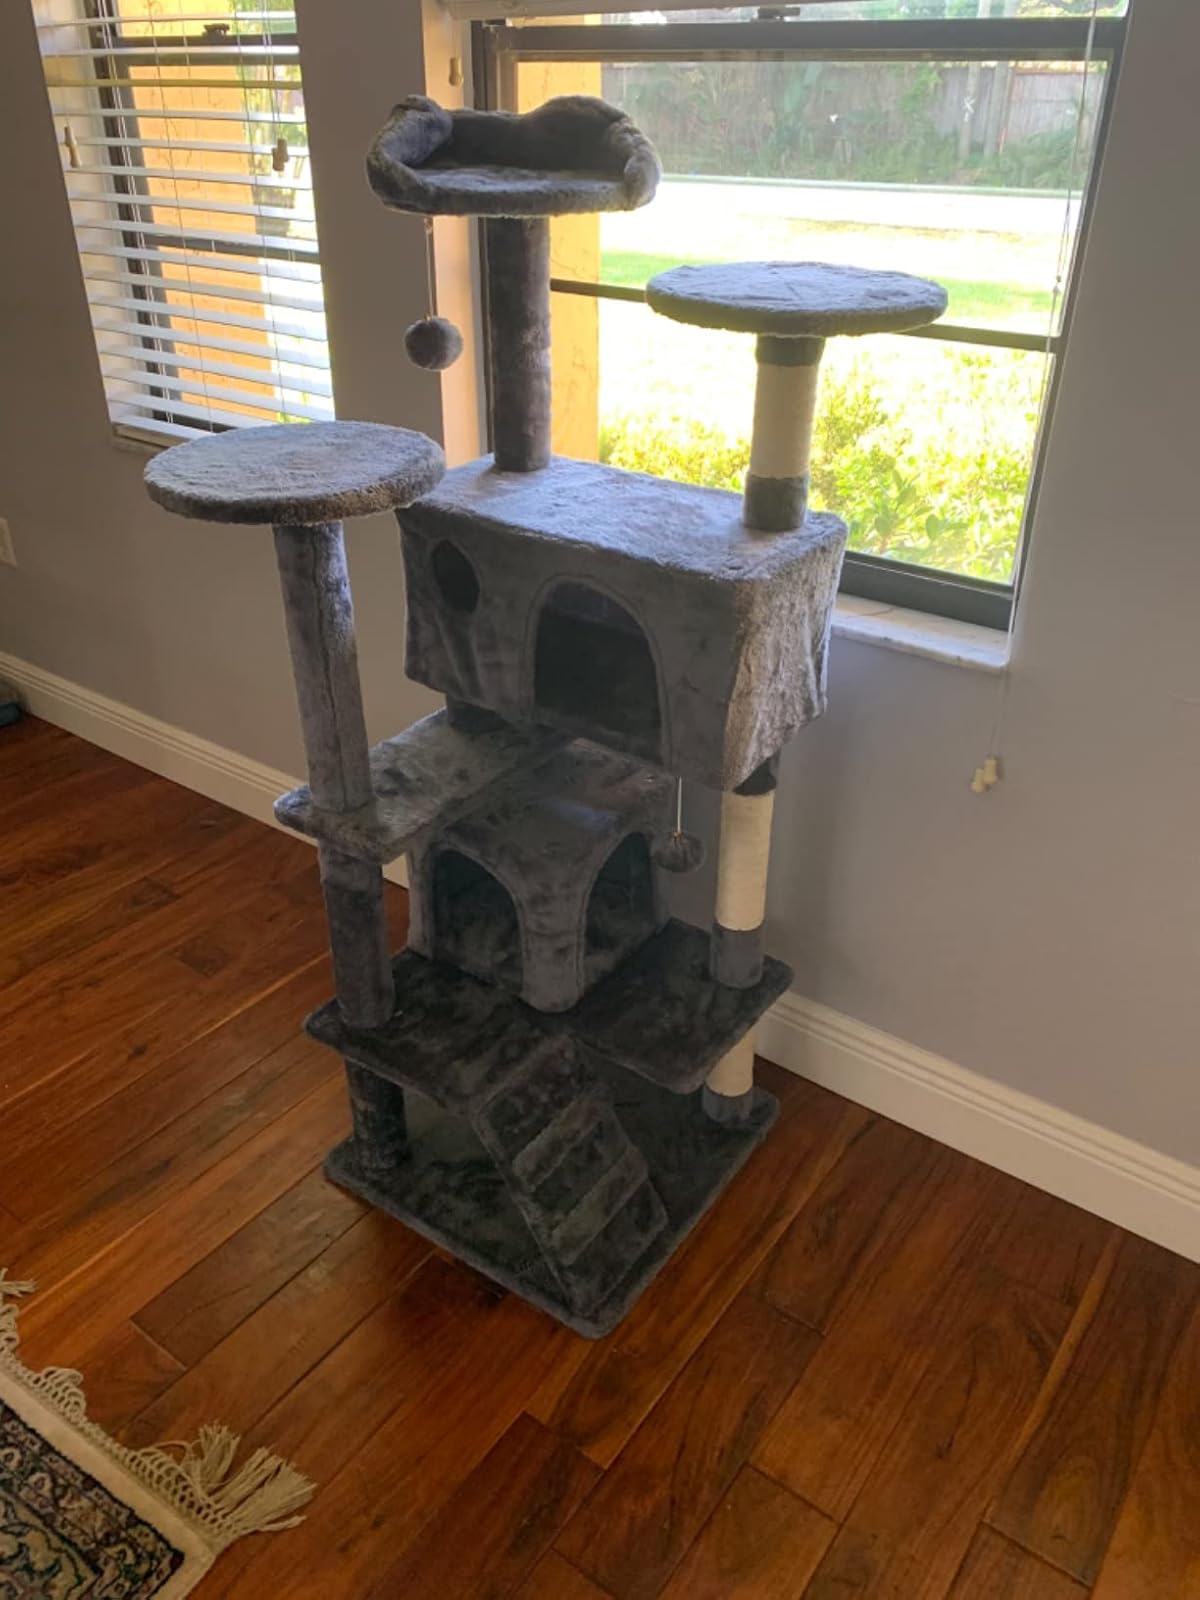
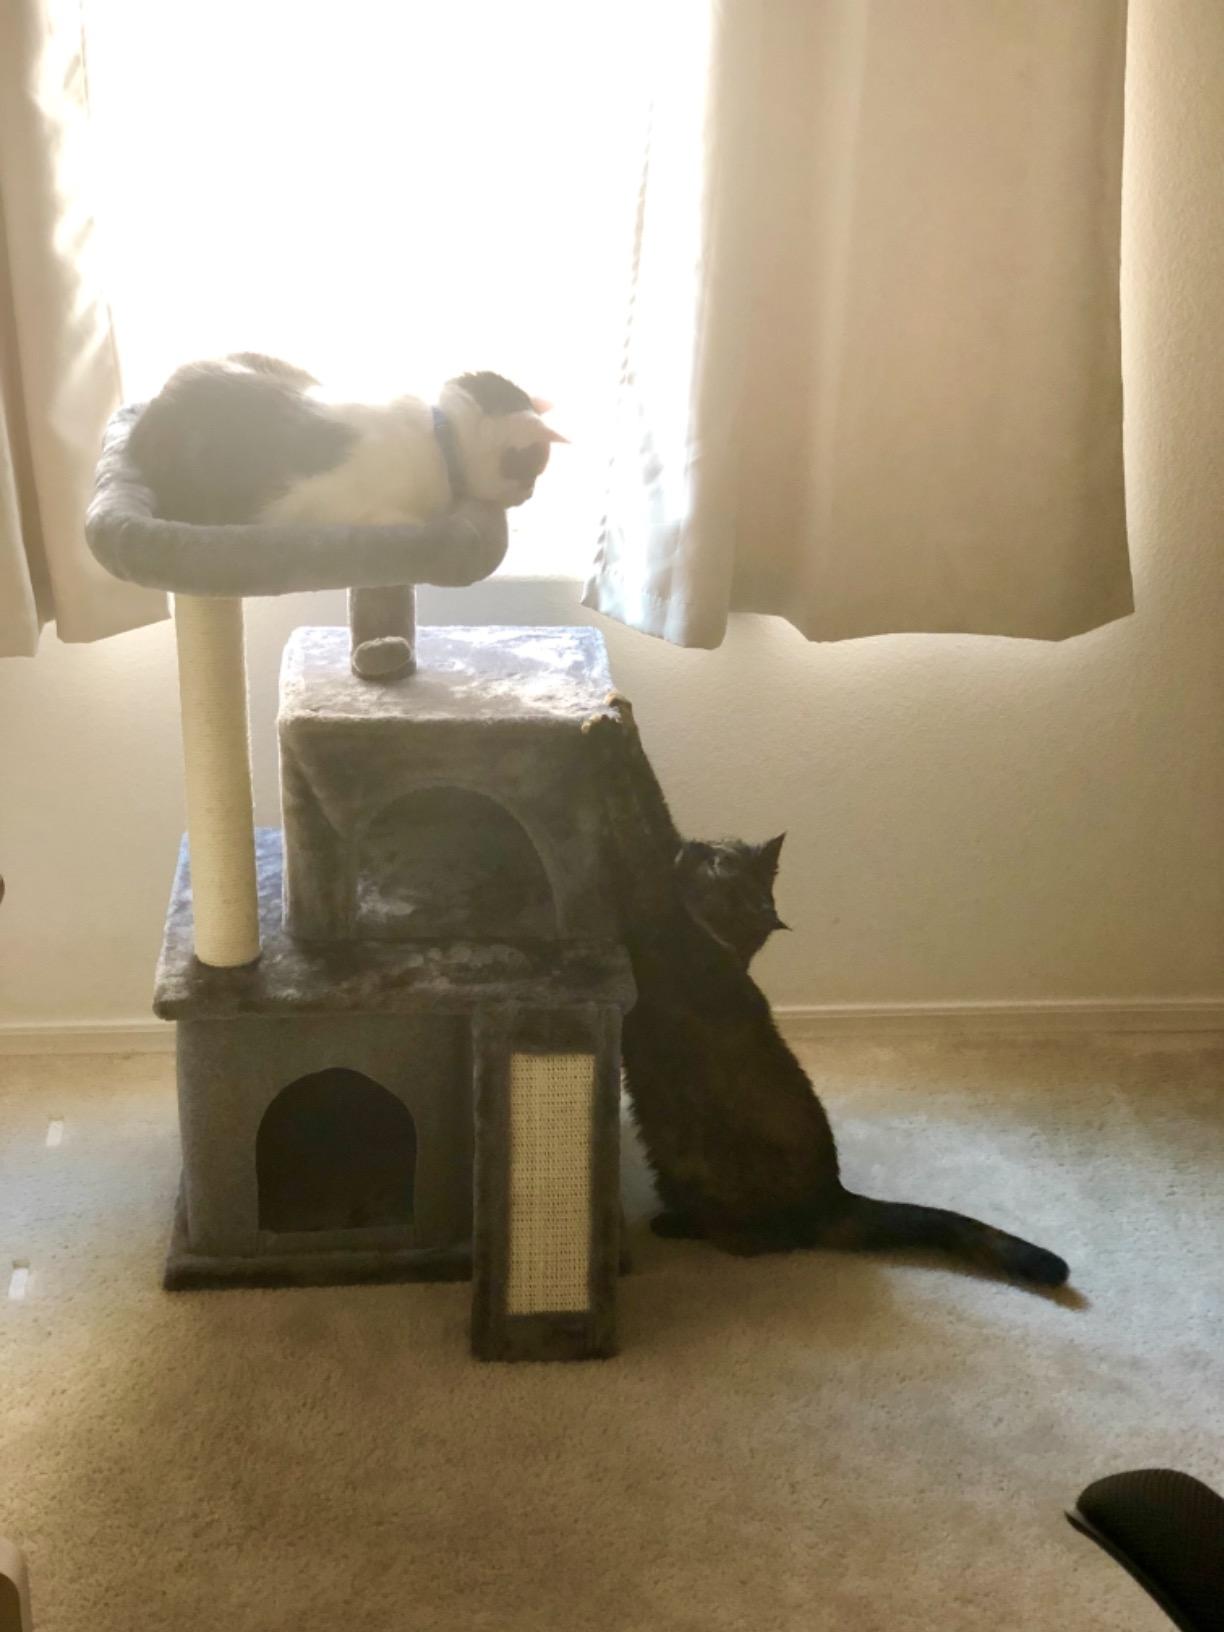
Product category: items_cat tree
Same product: no